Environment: real
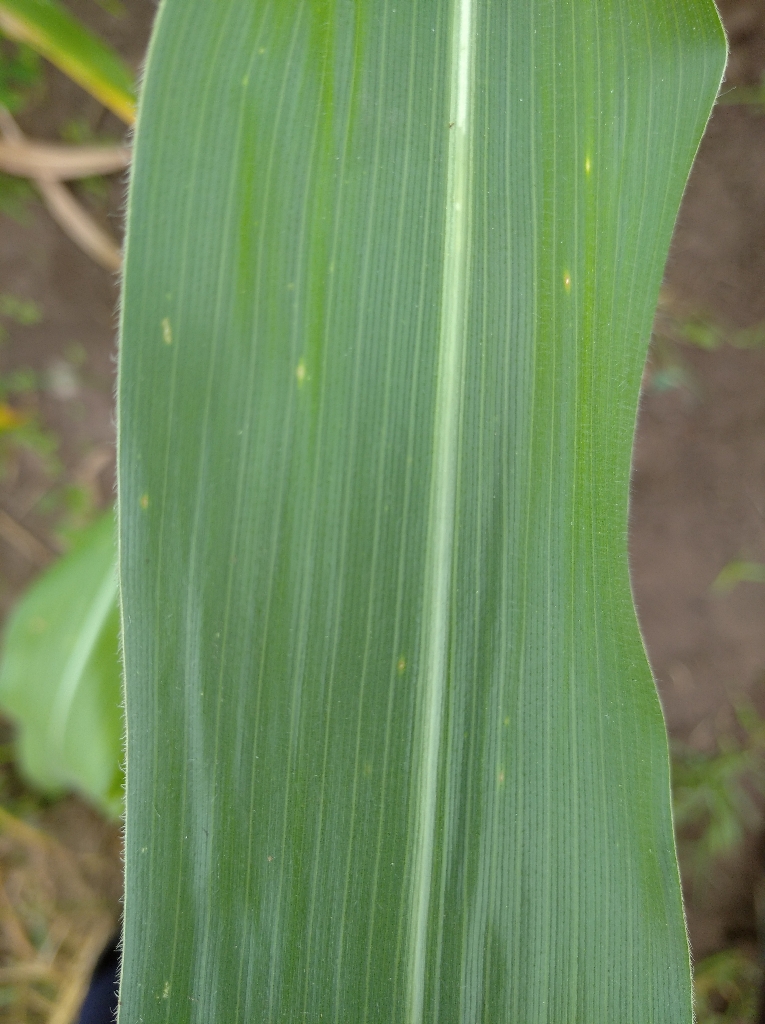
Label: healthy